Chat Noir

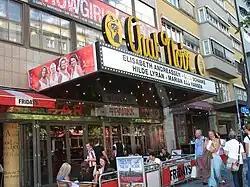
Main entrance

(French for 'black cat') is a cabaret and revue theatre in Oslo, Norway. It was established in 1912 by Bokken Lasson. The current director is Tom Sterri.